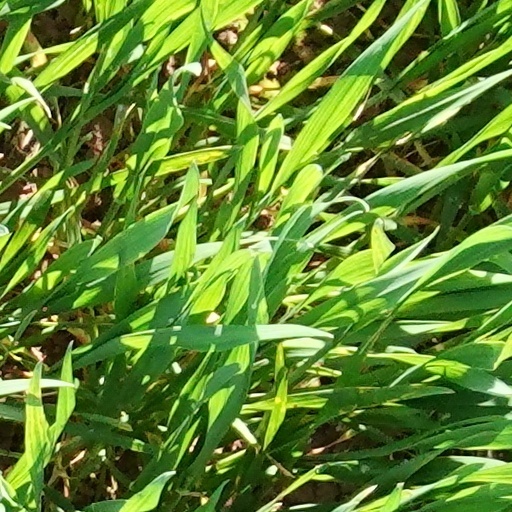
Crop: wheat